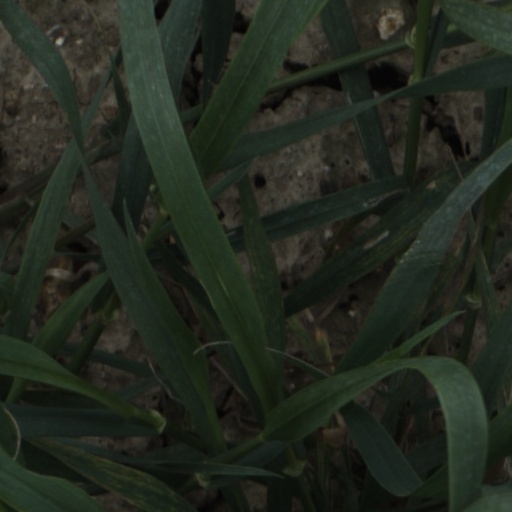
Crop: wheat